Wei Hui

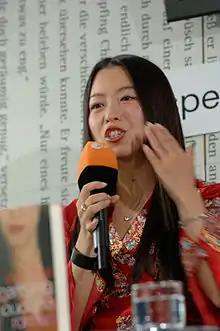
Wei Hui in 2005

Zhou Wei Hui (born 4 January 1973), known simply by her Chinese given name Wei Hui, is a Chinese novelist, living and working in Shanghai and New York City. Her novel "Shanghai Baby" (1999) was banned in the People's Republic of China as "decadent". Her latest novel "Marrying Buddha" (2005) was censored, modified and published in China under a modified title. She is often associated with Mian Mian, another slightly older member of the "New Generation".